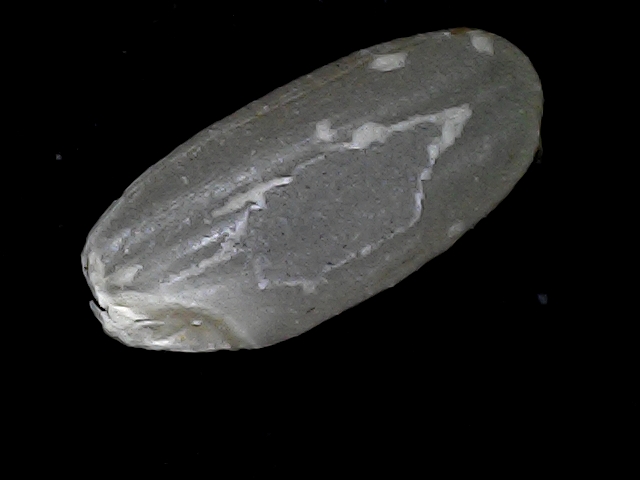
Rice variety: BD52